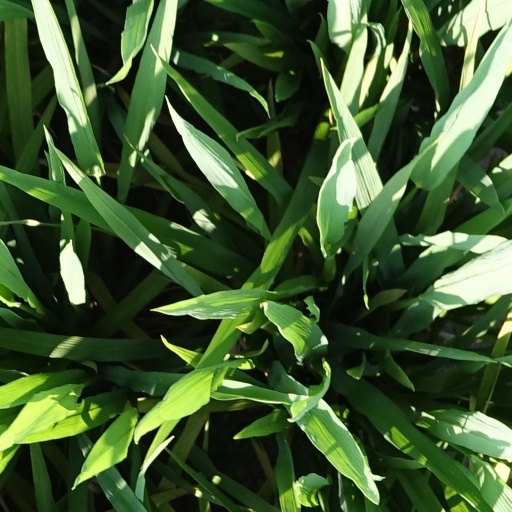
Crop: rice